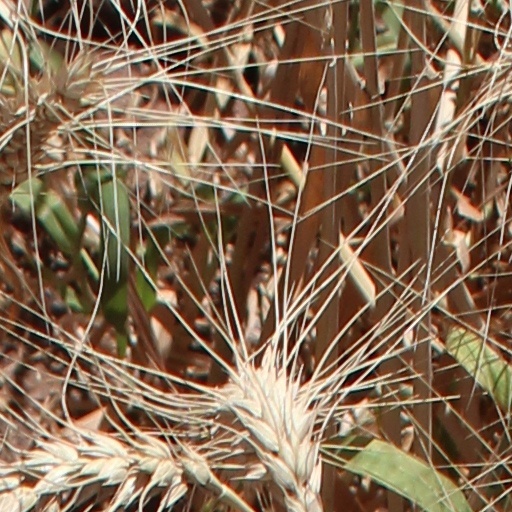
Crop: wheat